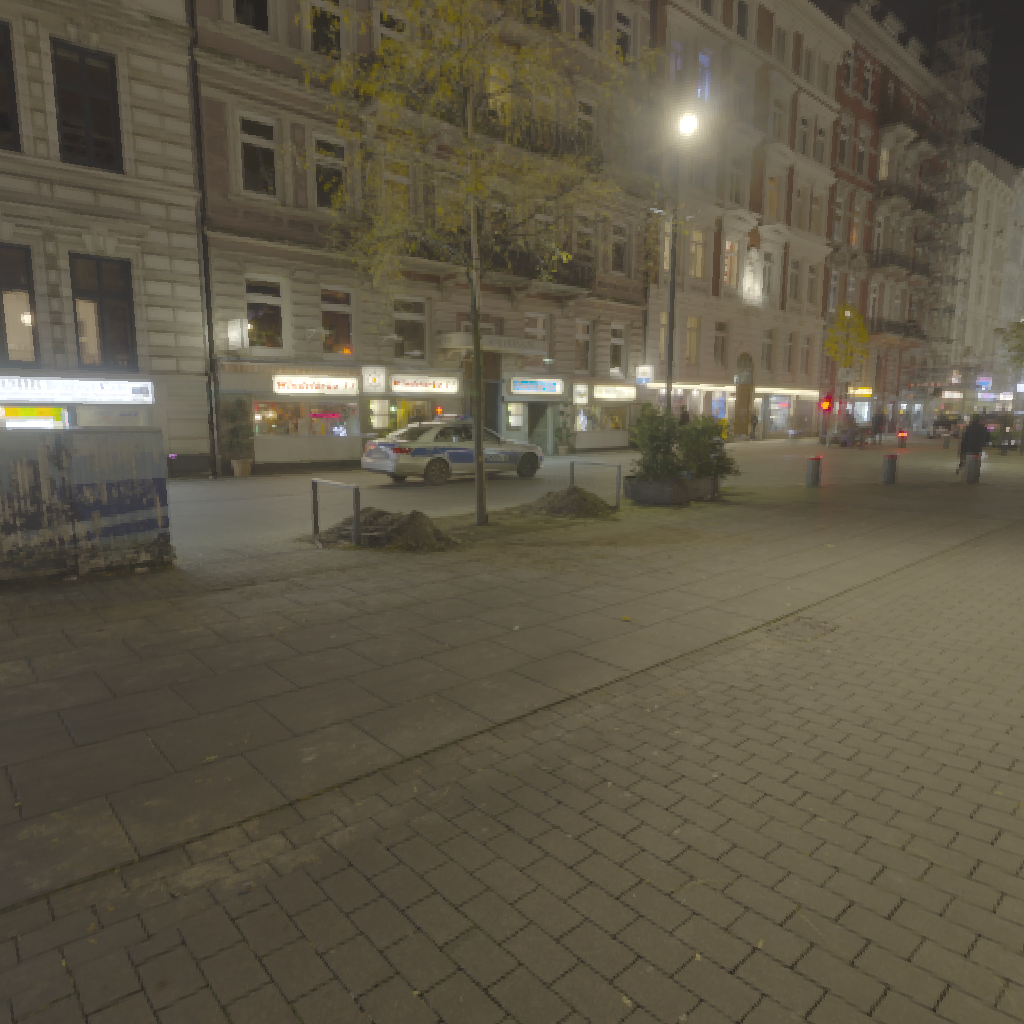
scene-linear HDR photo, Hansaplatz, outdoor, with visible sun, tree, shop, building, city, police, urban, night, clear, high contrast, artificial light, high dynamic range, physically based lighting